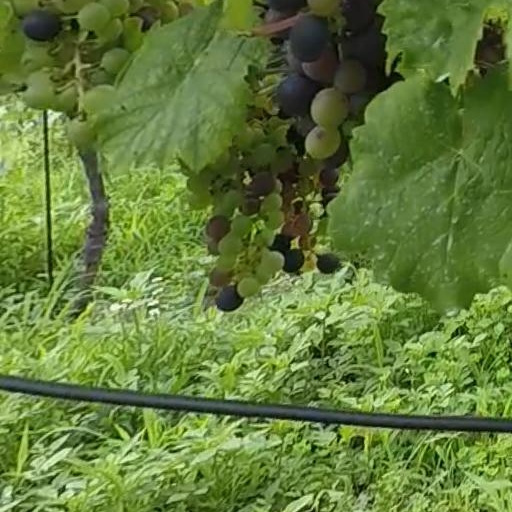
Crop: grape